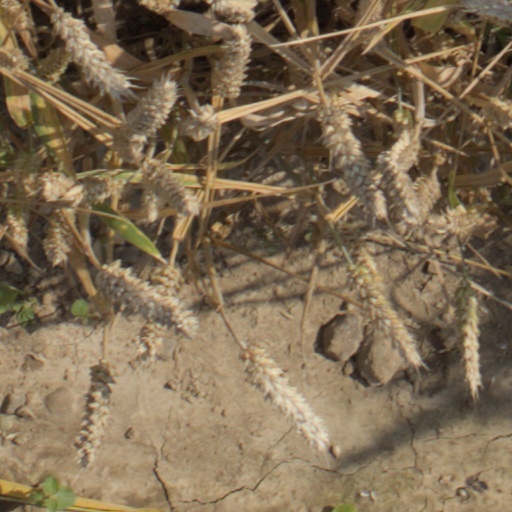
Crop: wheat